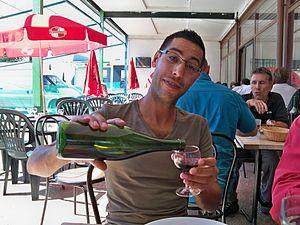
Longtemps, la viticulture fut une spécialité de quelques pays — dont la Grèce, l'Italie, la France, l'Allemagne, l'Espagne et le Portugal — mais aujourd'hui, une cinquantaine de pays peuvent disputer à l'Europe le privilège de planter des vignes et de récolter du vin. La tradition biblique selon laquelle la divinité aurait accordé à Noé échoué sur le mont Ararat le privilège de planter la vigne recouvre une réalité historique puisque les premières vignes cultivées pendant l'Antiquité l'ont été dans le Croissant fertile. Toutefois, les recherches scientifiques ont prouvé que les premières vinifications se sont faites dans l'actuelle Géorgie il y a près de 8'000 ans.